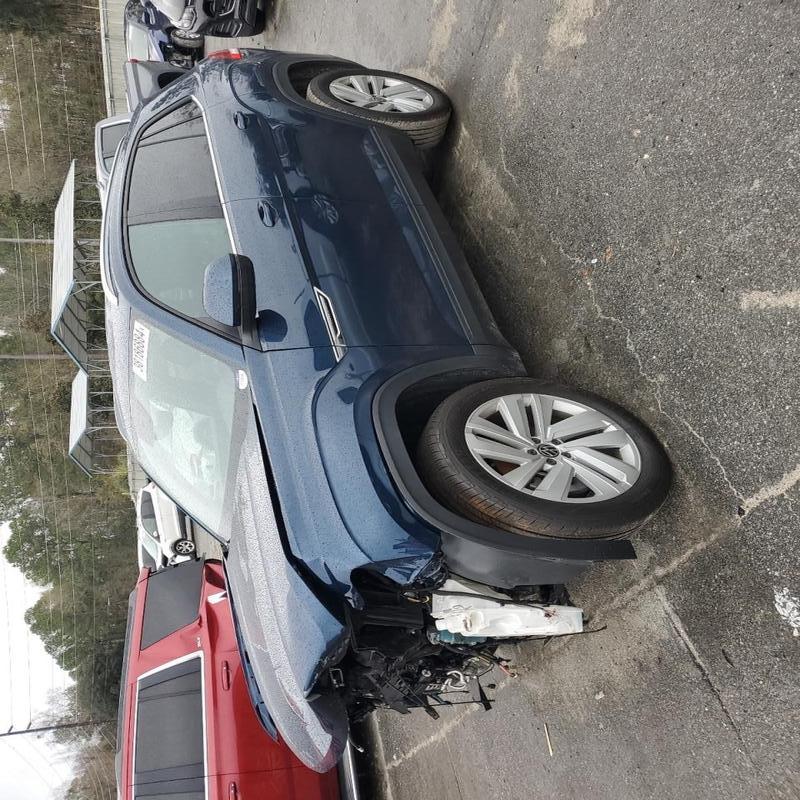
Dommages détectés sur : plaque d'immatriculation avant, pare-choc avant, capot, aile avant gauche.
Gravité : majeur